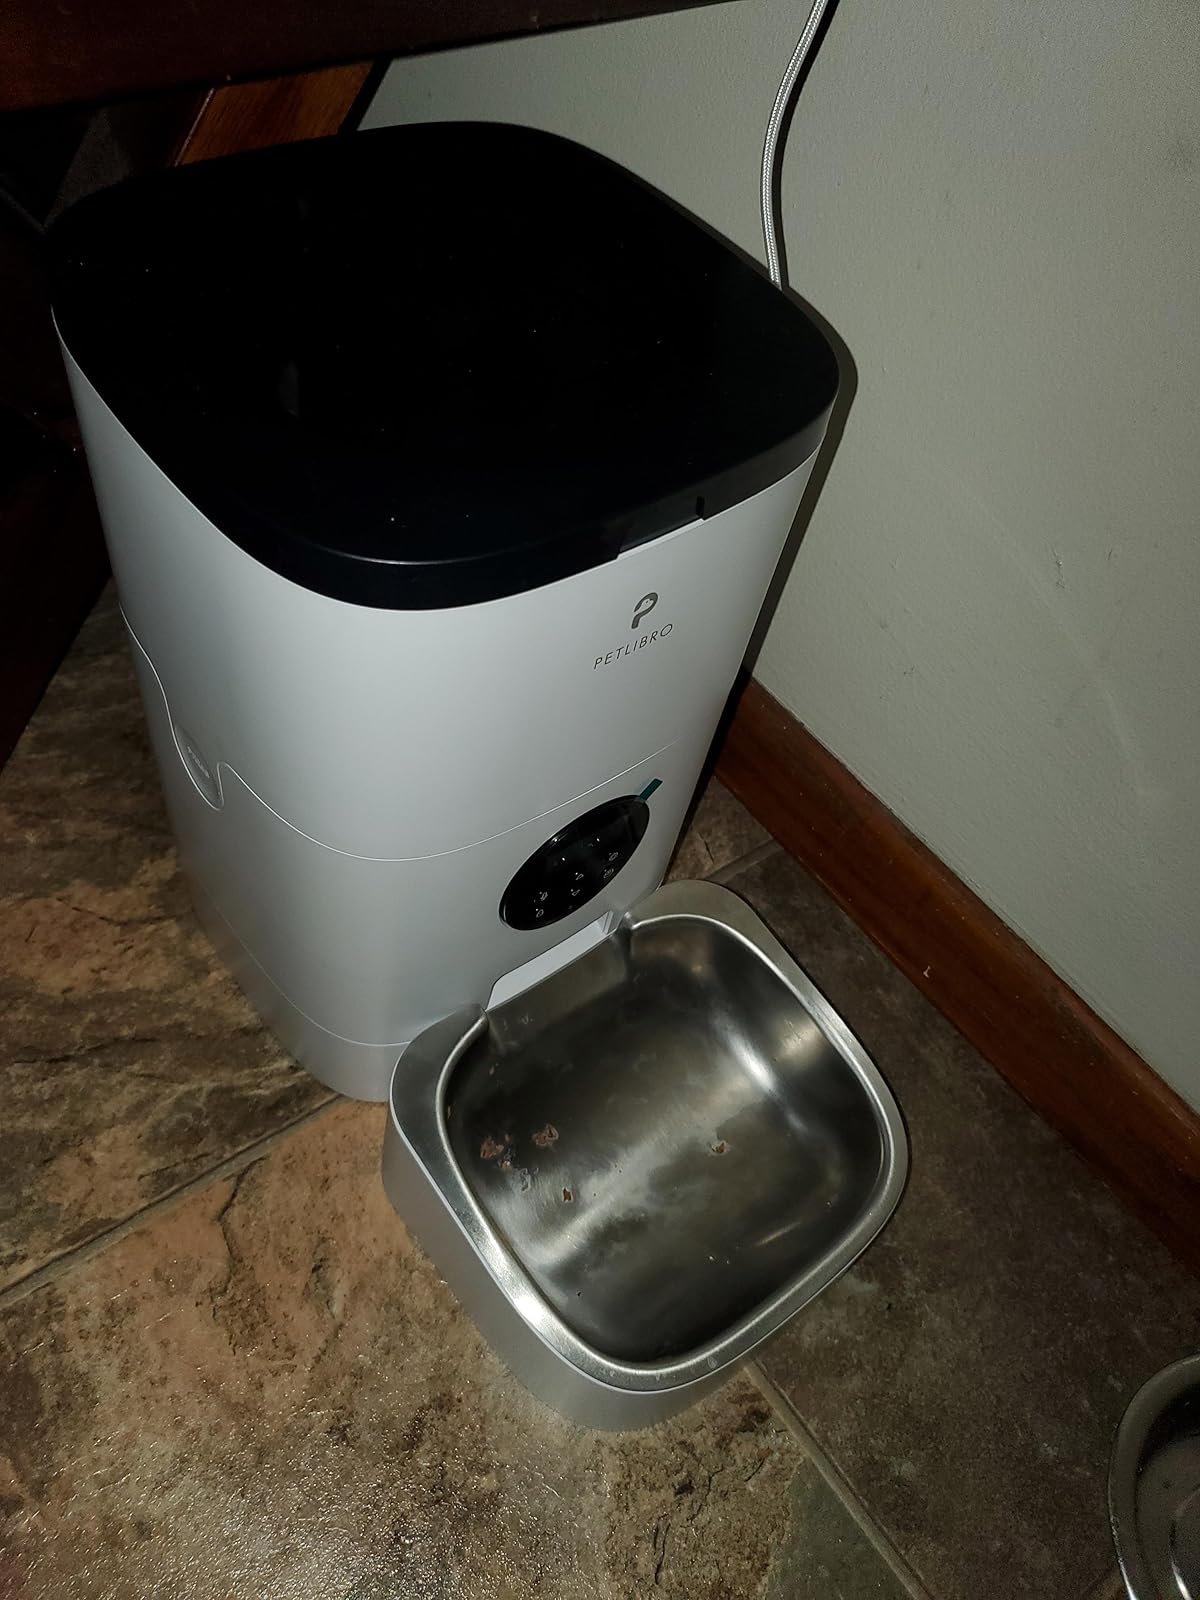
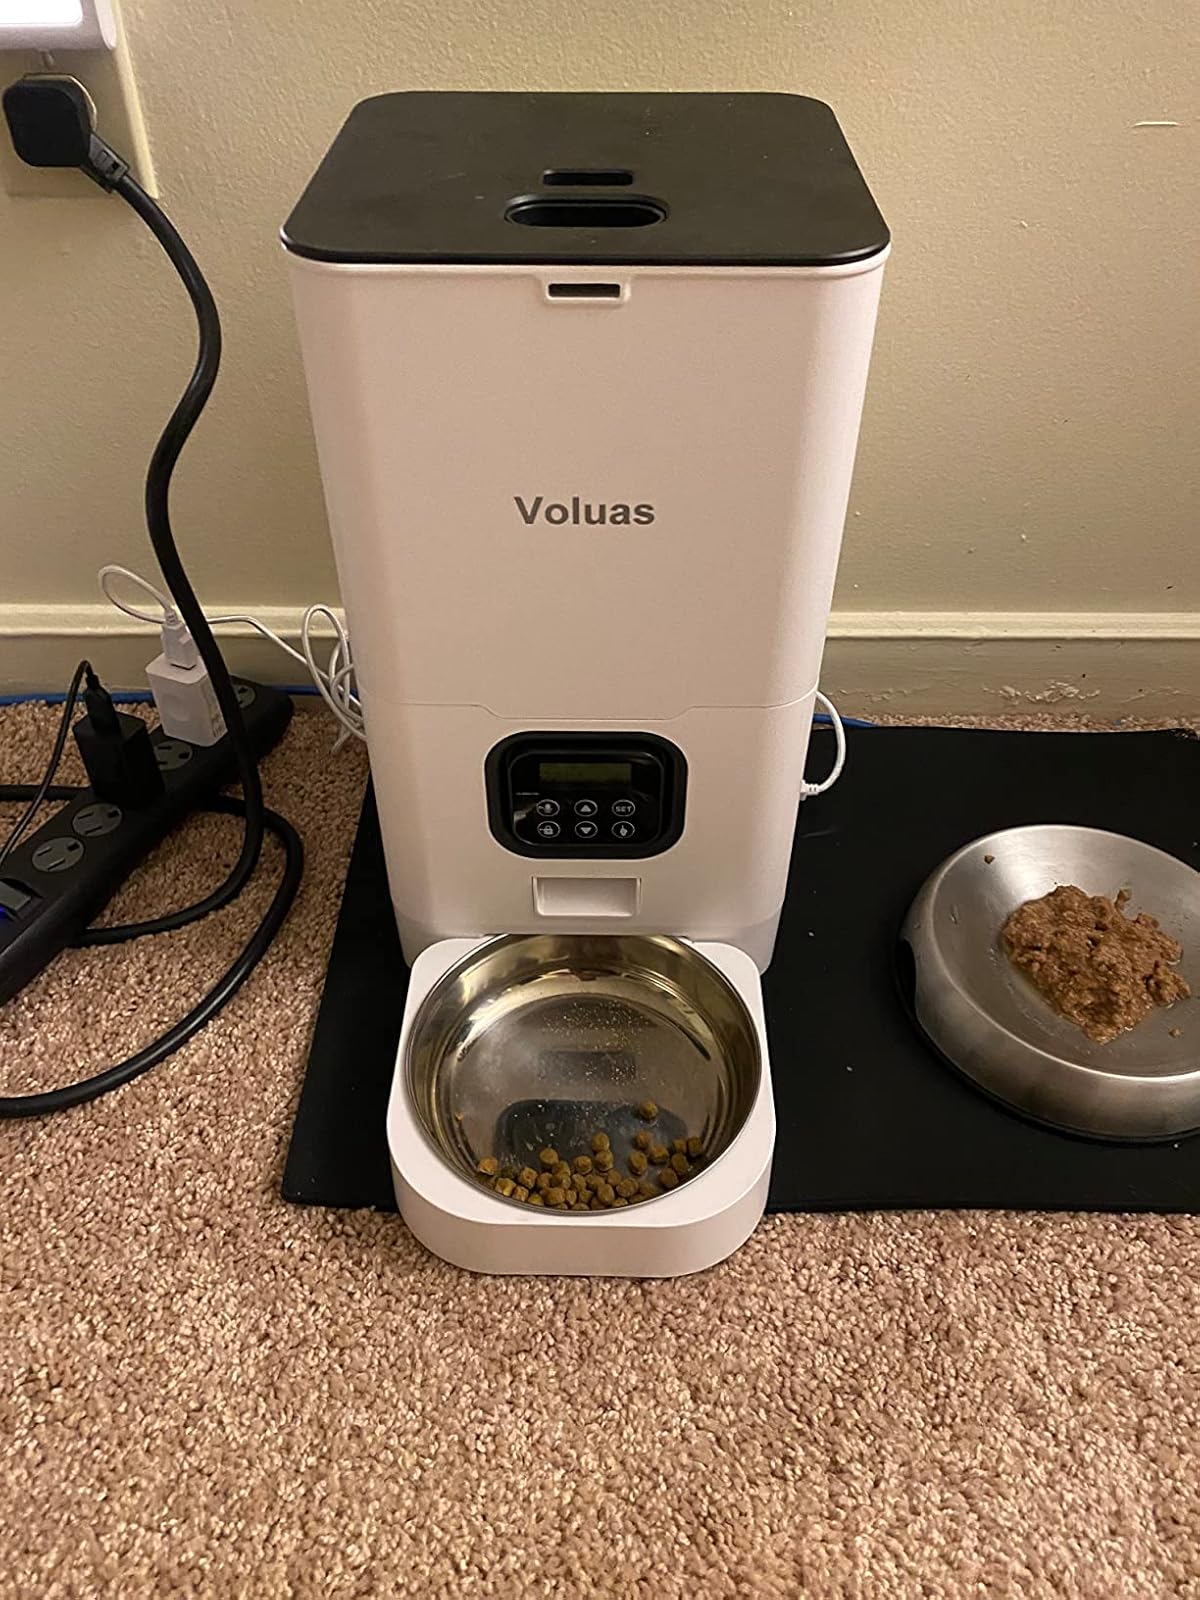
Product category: items_feeder
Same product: no